Walter Charleton

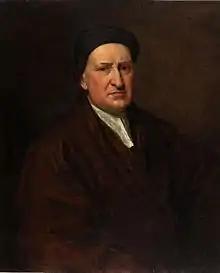
Walter Charleton

Walter Charleton (2 February 1619 – 24 April 1707) was a natural philosopher and English writer.